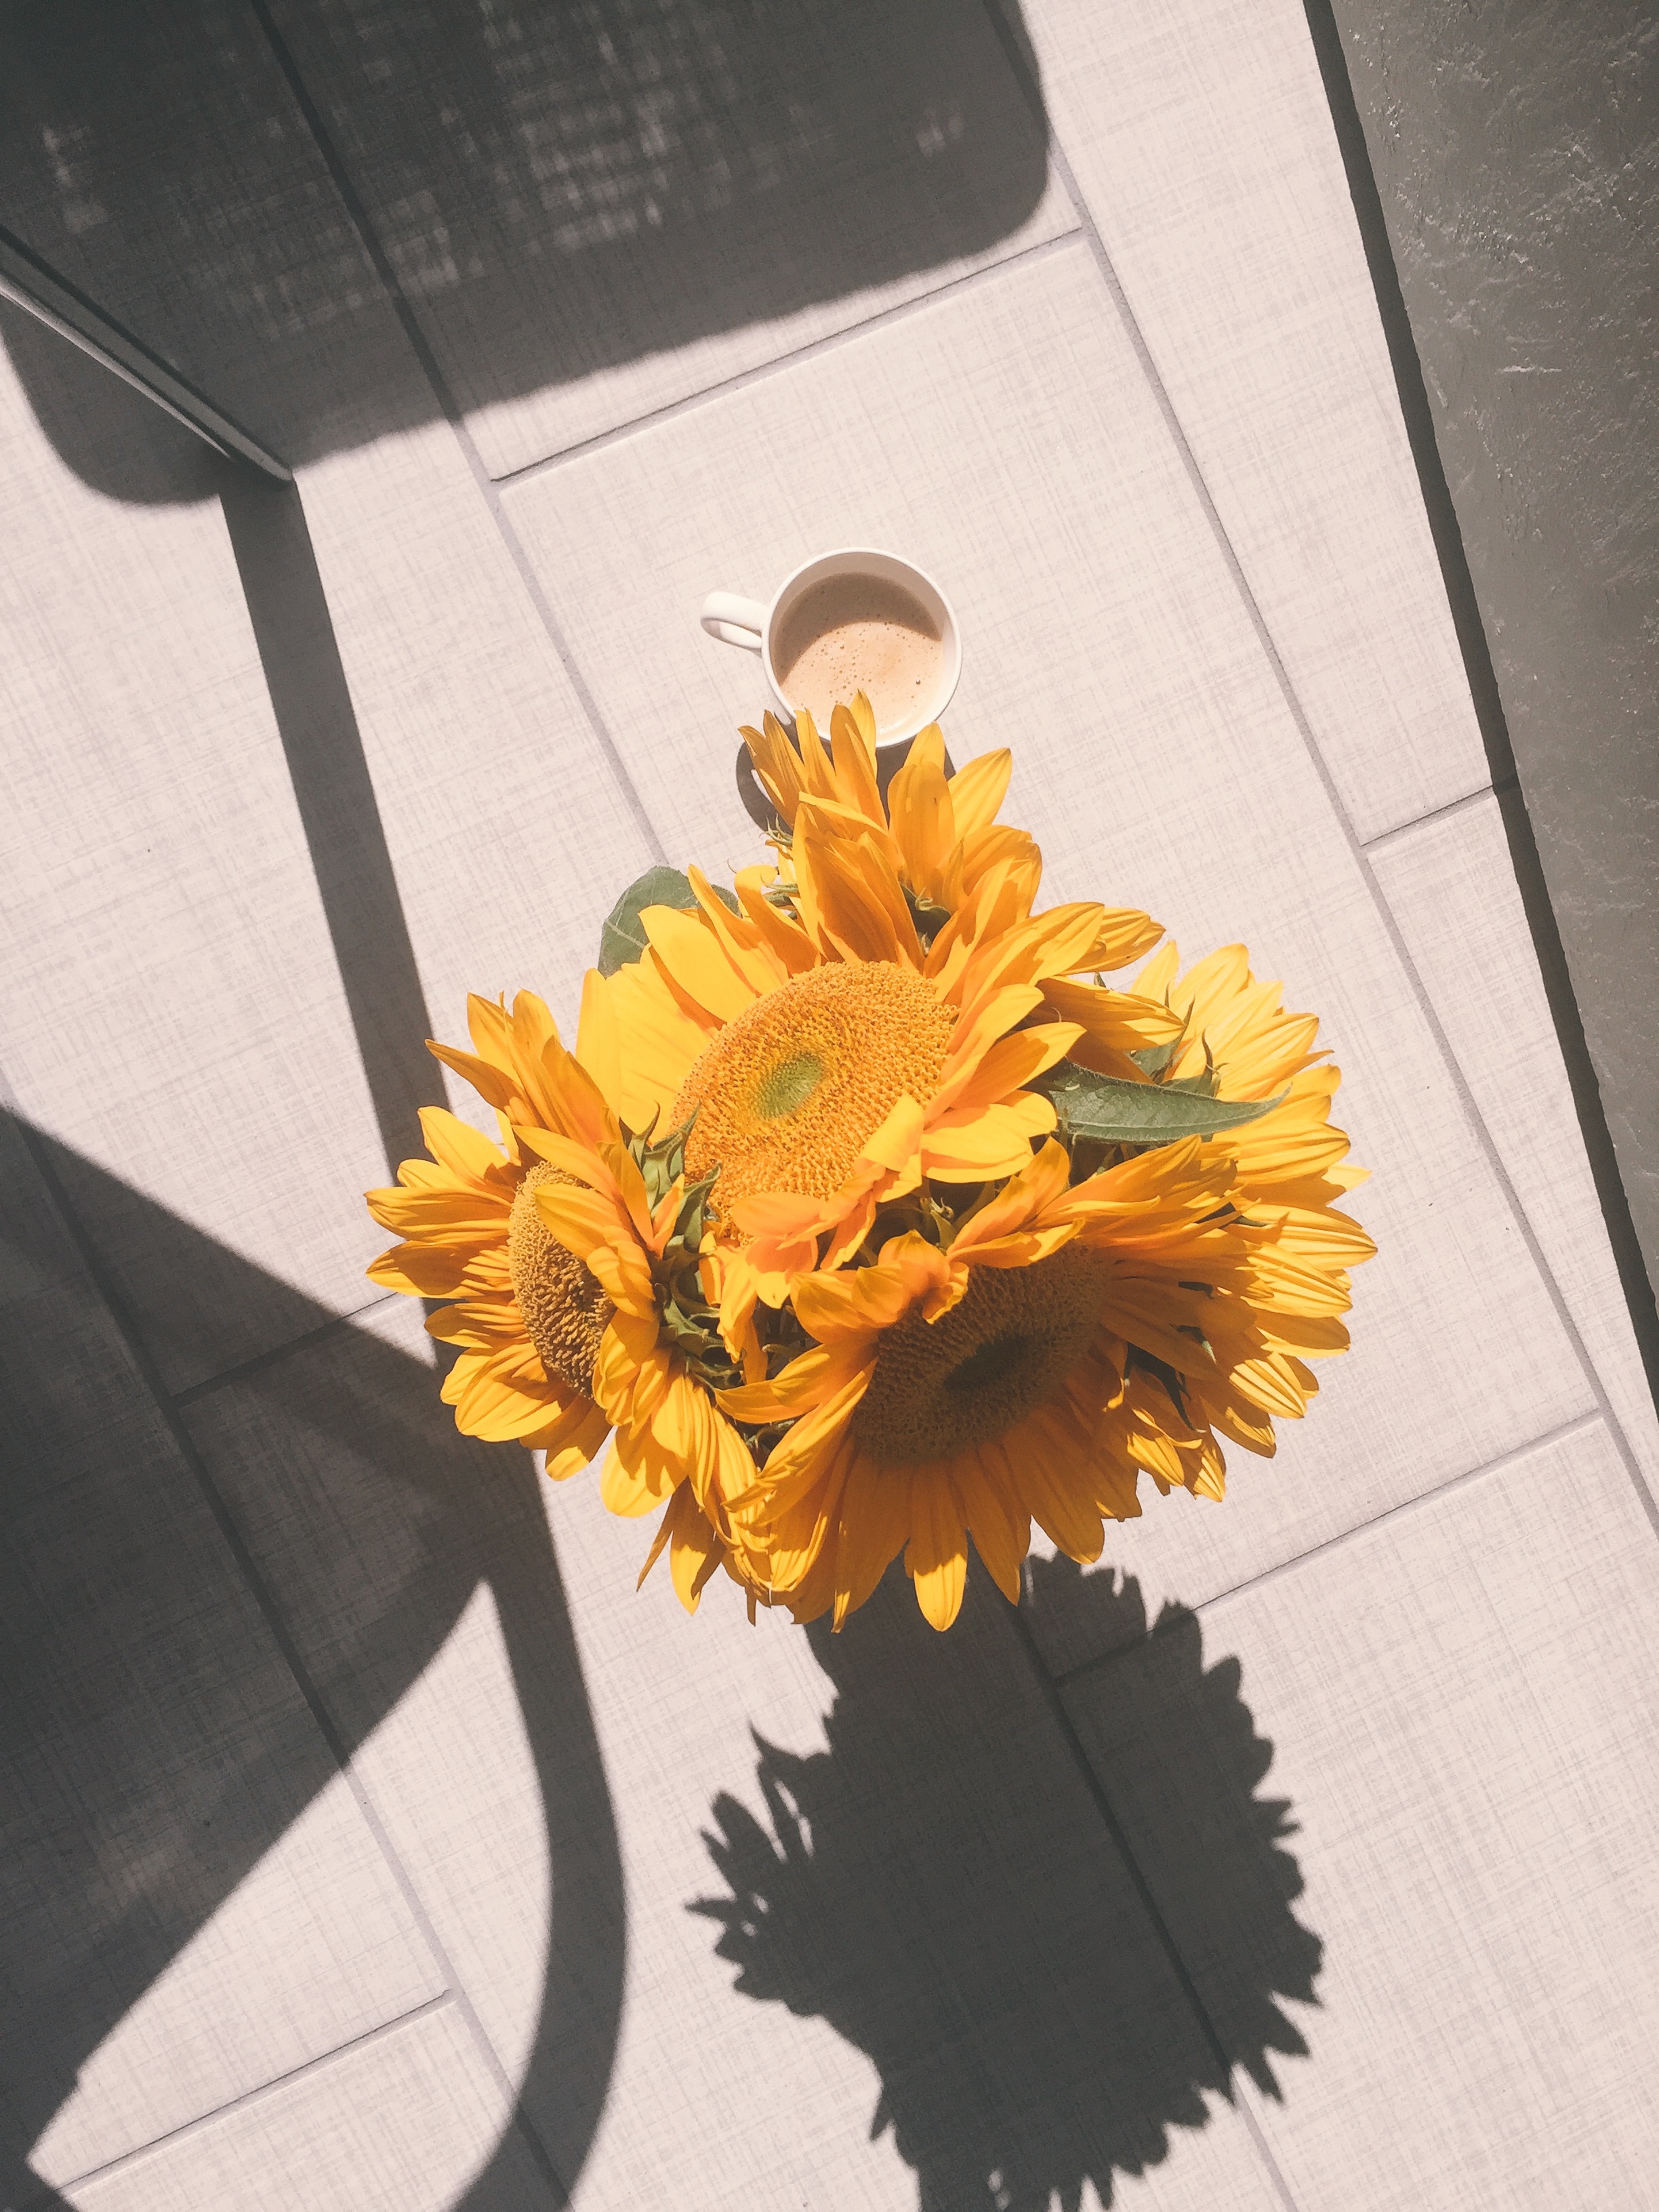
plant, leaf, flower, petal, spring, autumn, yellow, flora, season, art, floristry